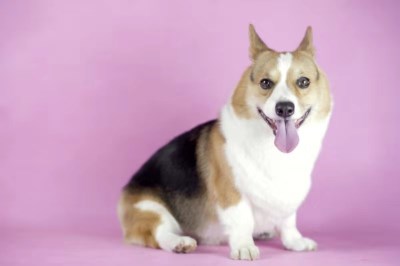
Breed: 2909-n000116-Cardigan